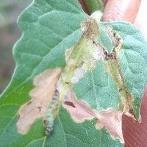
Crop: Tomato
Condition: helicoverpa-armigera-p